Bomsori Kim

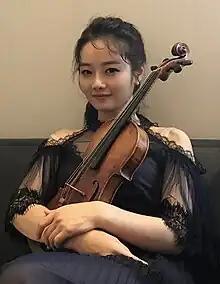
Bomsori in 2018

Bomsori Kim (born December 13, 1989) is a South Korean classical violinist. She performs as a recitalist and as a soloist.